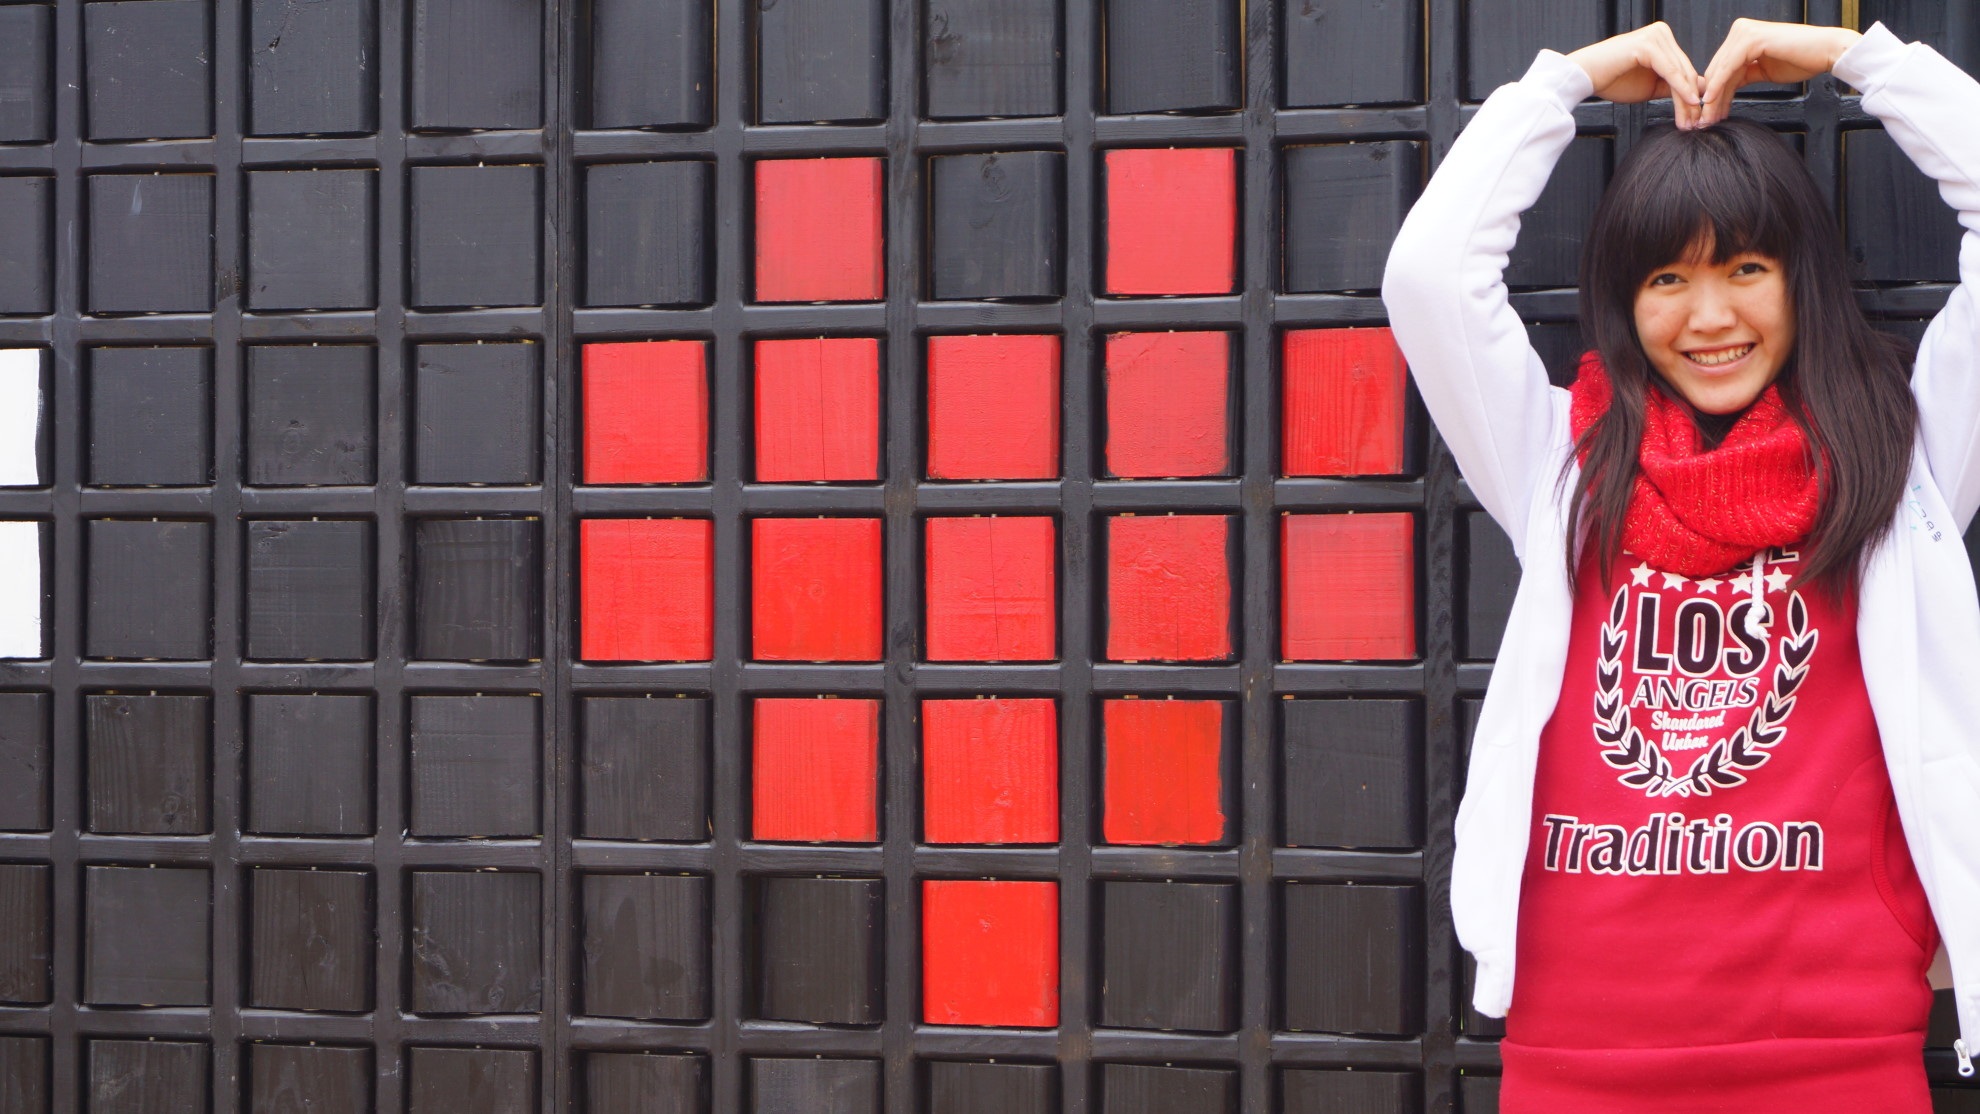
wall, love, young, red, color, girls, hot, university student